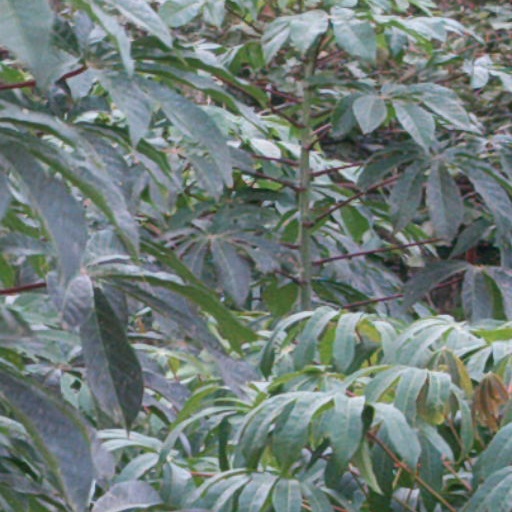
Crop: cassava